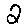
Label: 2